Freescale Semiconductor

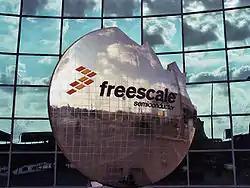
Freescale Semiconductor logo until 2011.

As of 2003, Motorola Semiconductor Products Sector earned US$5.0 billion in semiconductor sales in 2002 (out of US$27 billion sales for all of Motorola).